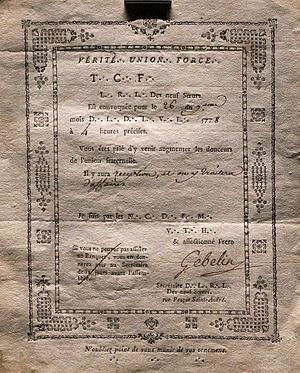
dans les Collections du Musée de la Franc-Maçonnerie.
Antoine Court dit Antoine Court de Gébelin, né à Genève en 1719 ou 1725, mort à Paris le 12 mai 1784, est un écrivain et érudit français.